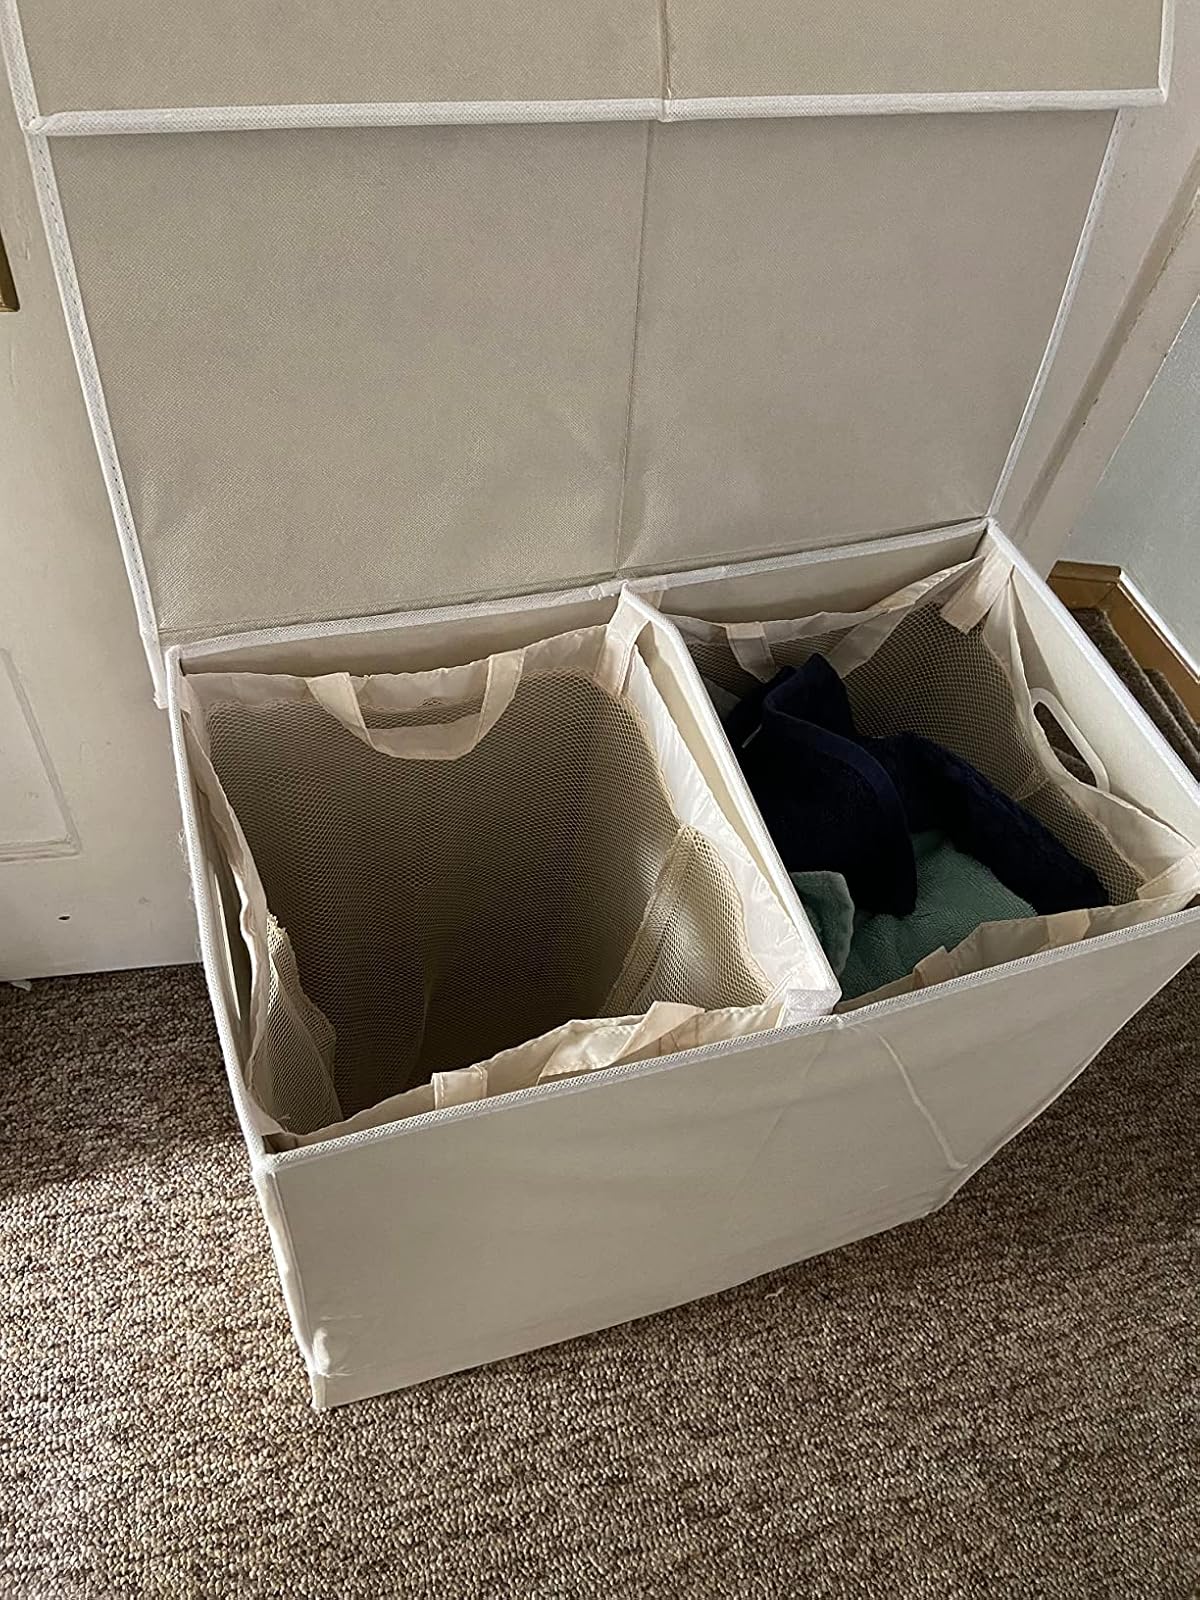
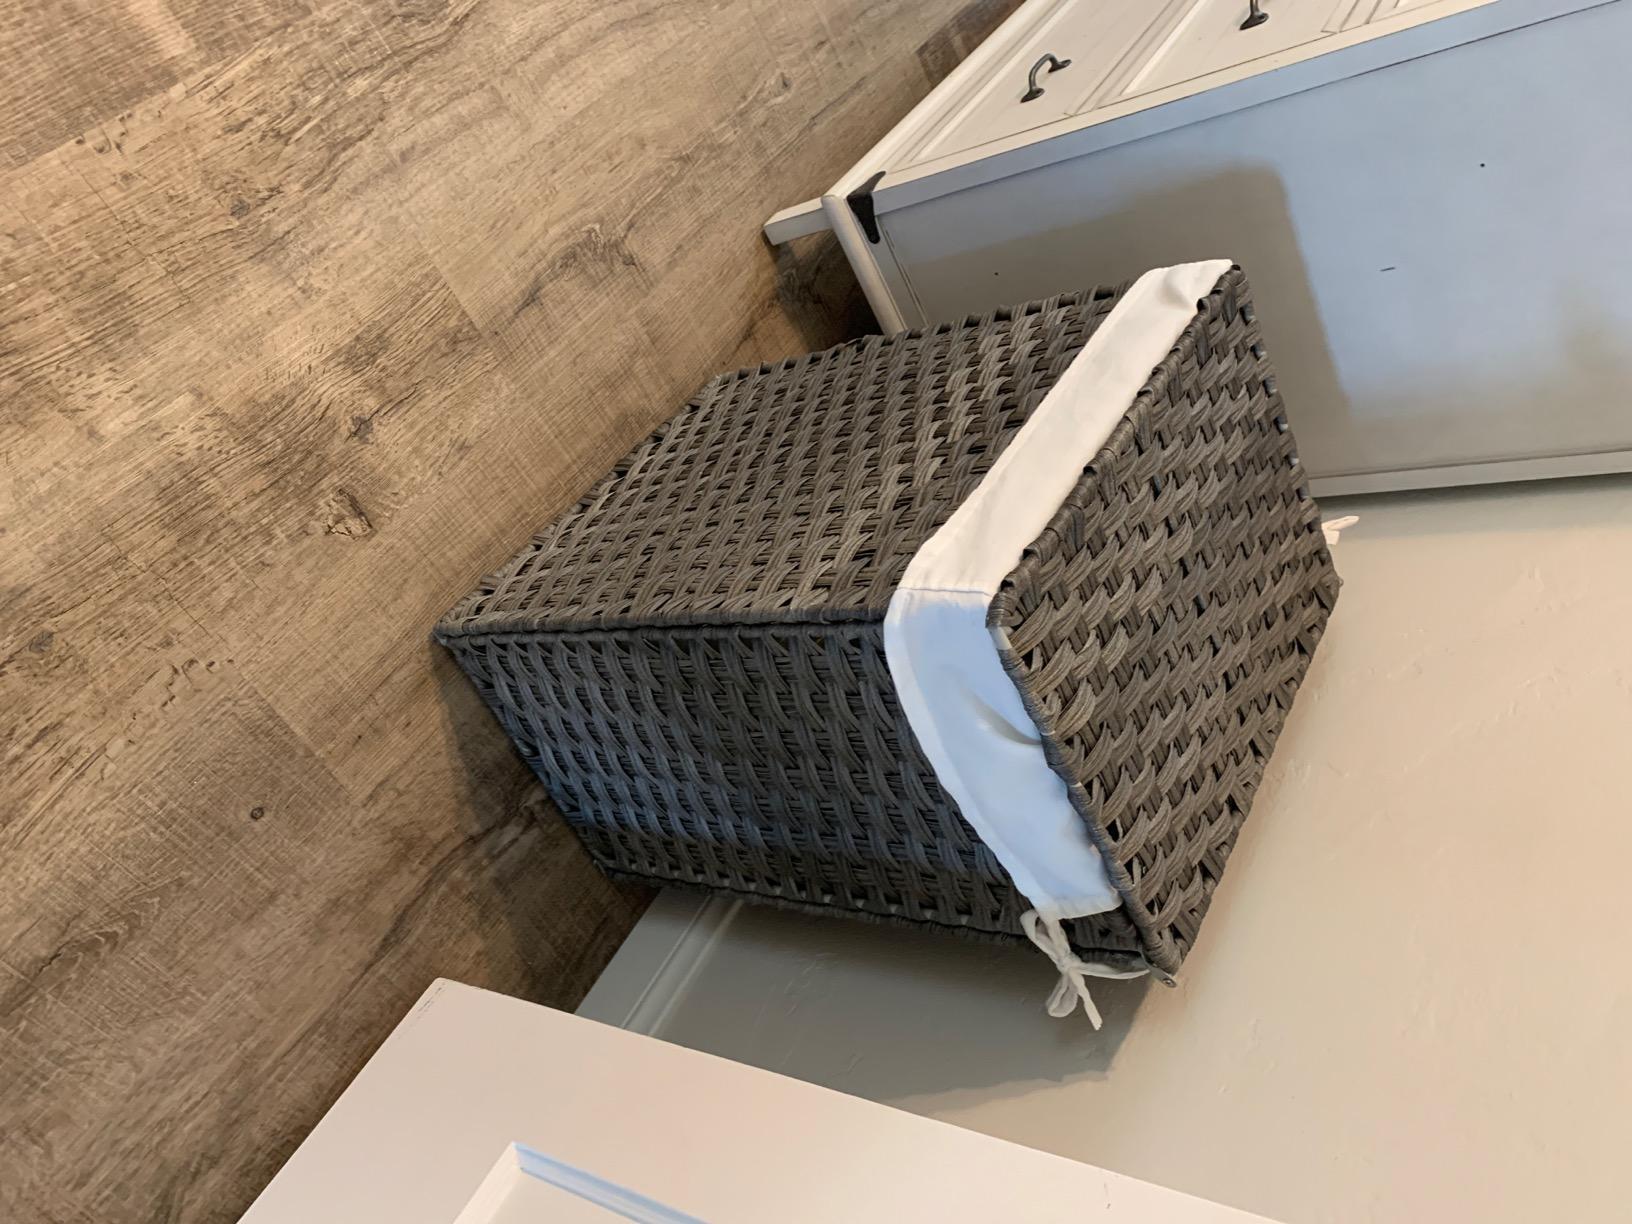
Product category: items_hamper
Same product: no